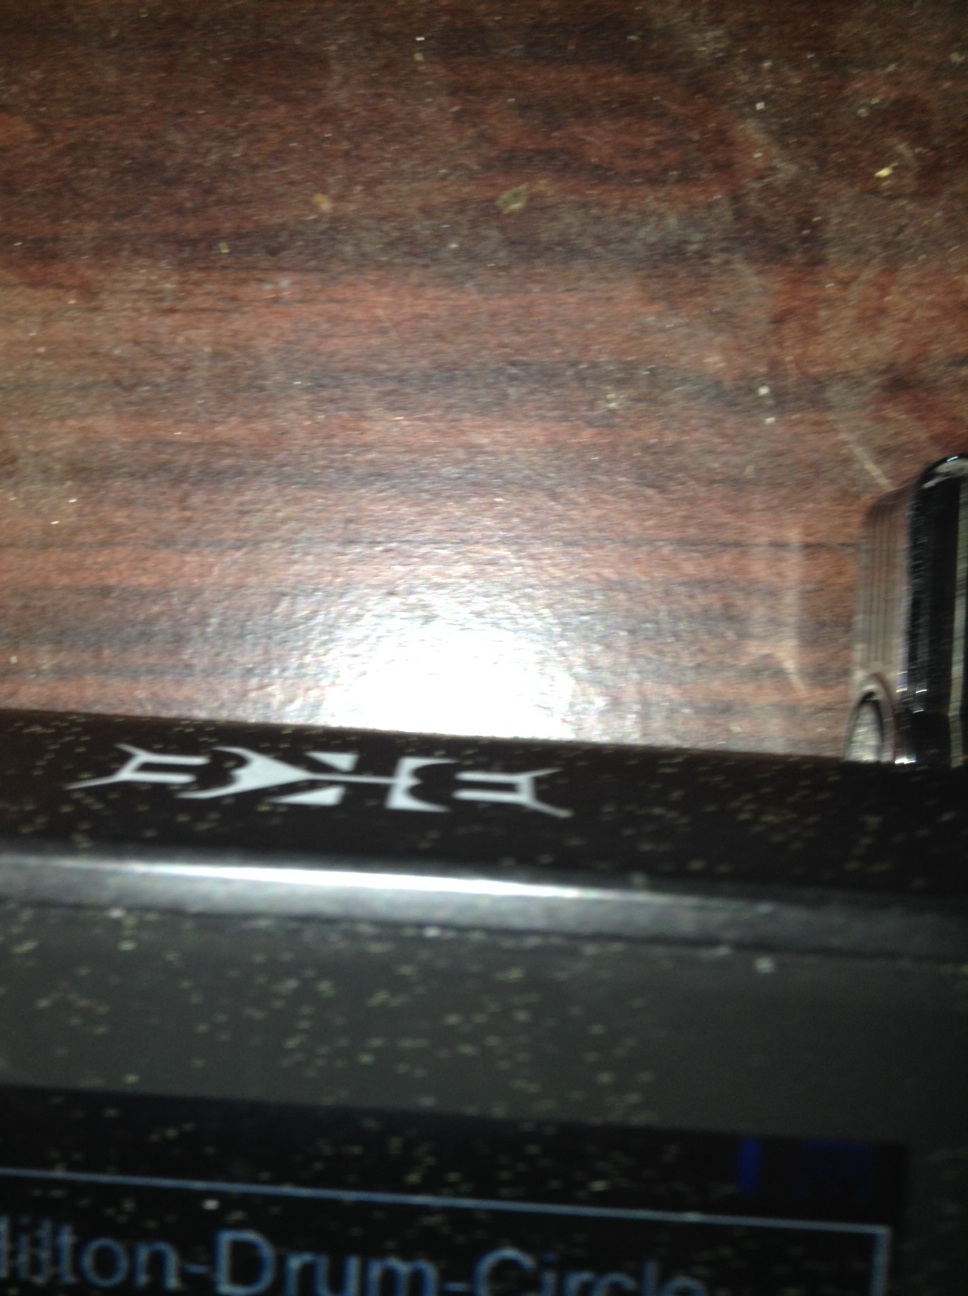Question: What does this say on the screen?
Answer: unanswerable